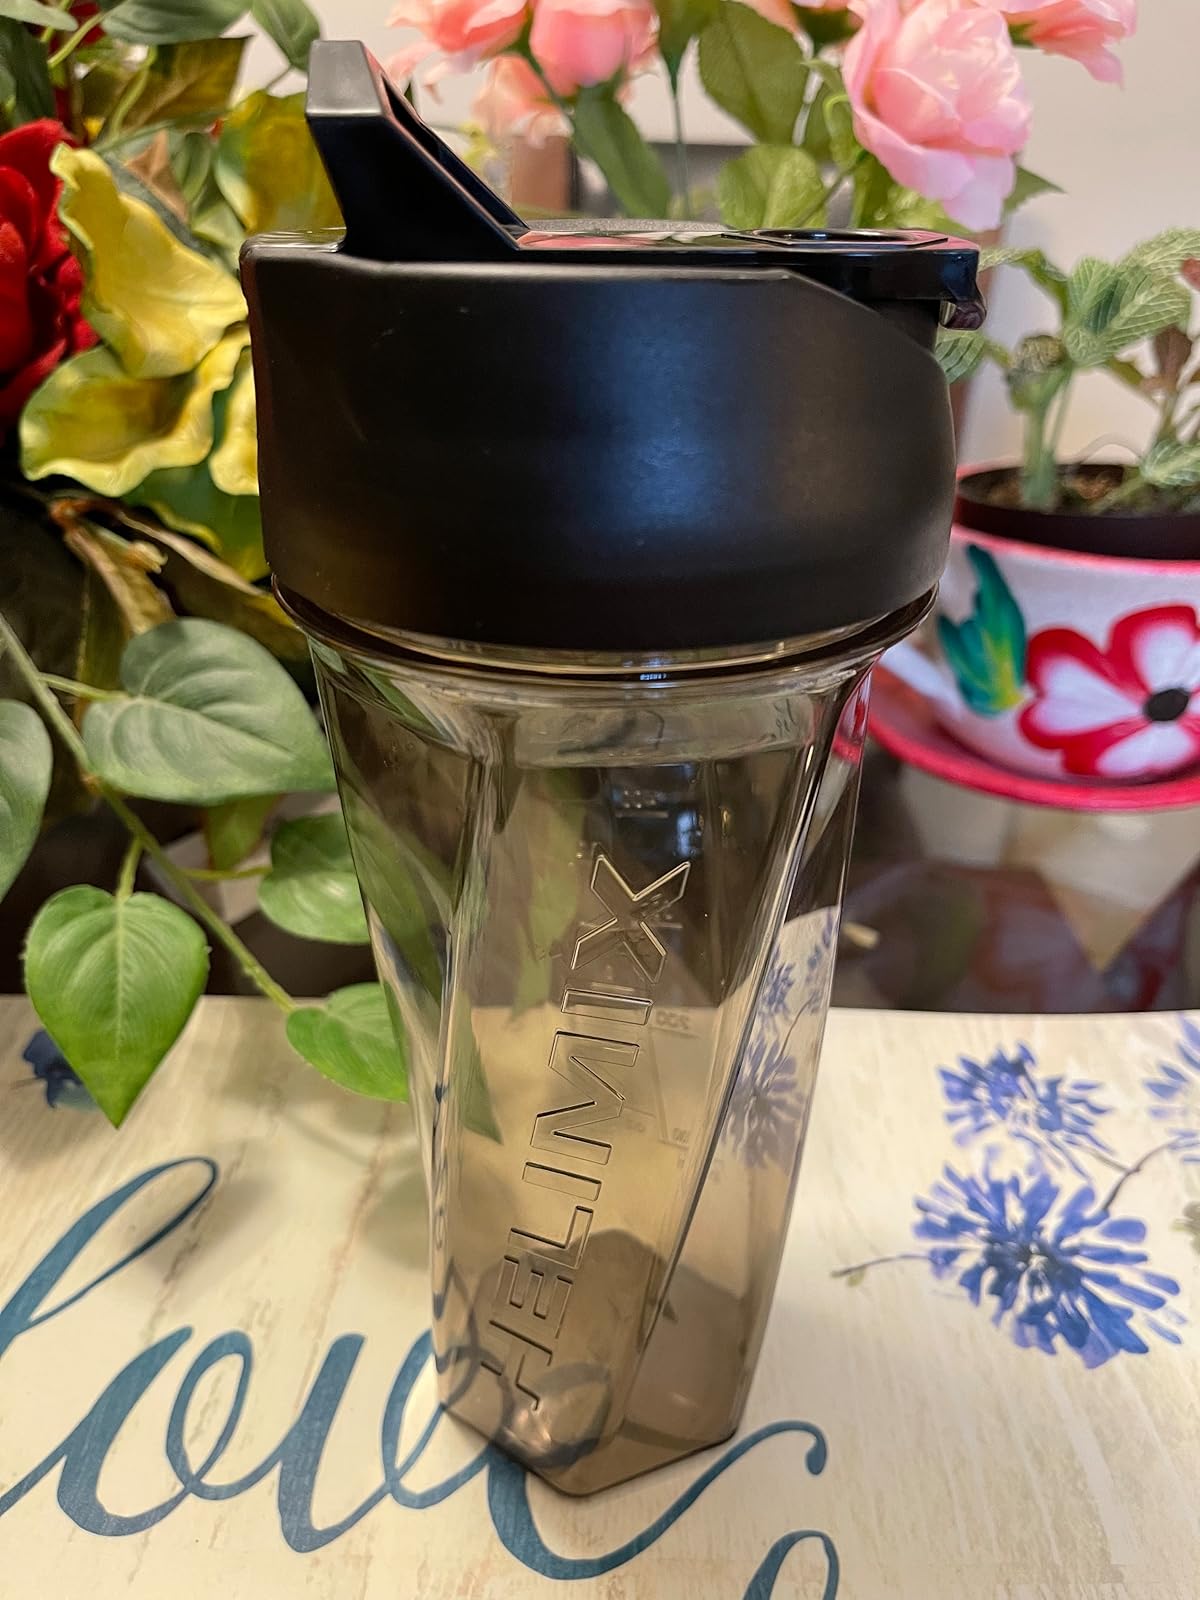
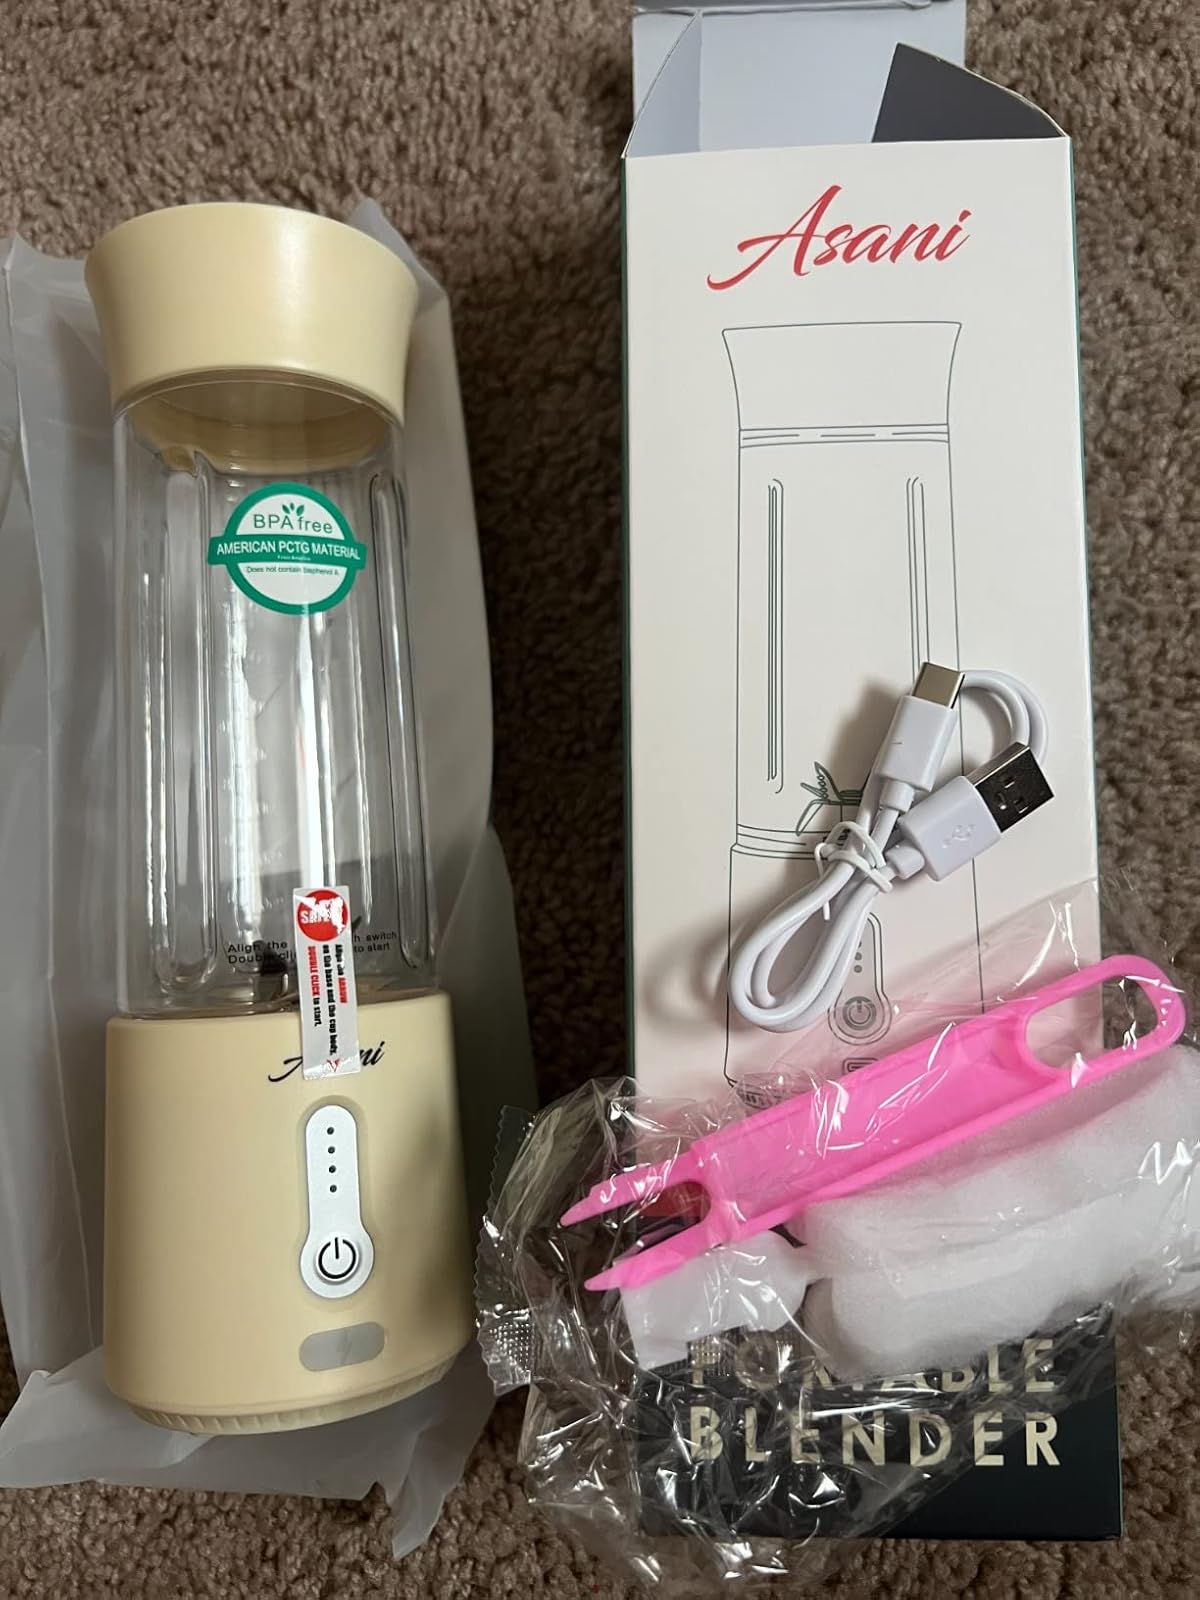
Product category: items_blender
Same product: no